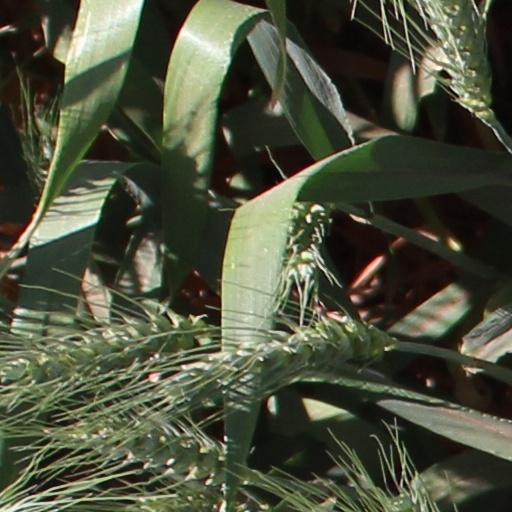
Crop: wheat